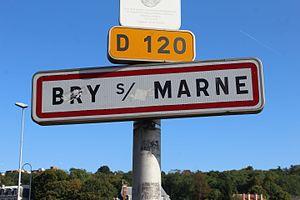
Panneau d'entrée dans Bry-sur-Marne.
Bry-sur-Marne est une commune française située dans le département du Val-de-Marne, en région Île-de-France.